Benwell Dene

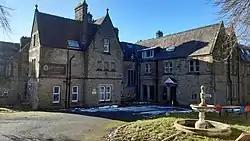

Benwell Dene is a Victorian building in the suburb of Benwell, Newcastle Upon Tyne, England. It was designed by Alfred Waterhouse for Dr Thomas Hodgkin and was built in 1865. Hodgkin donated the house to the Royal Victoria Home in 1894, and bequeathed the gardens and grounds to the people of Newcastle as a public park. The building subsequently became the Royal Victoria School for the Blind. After the school's closure in 1985, the structure was converted into a hotel. It is a Grade II listed building.